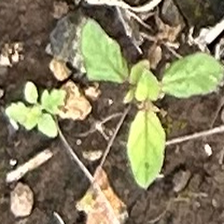
Weed species: Punarnava _(Boerhaavia diffusa)